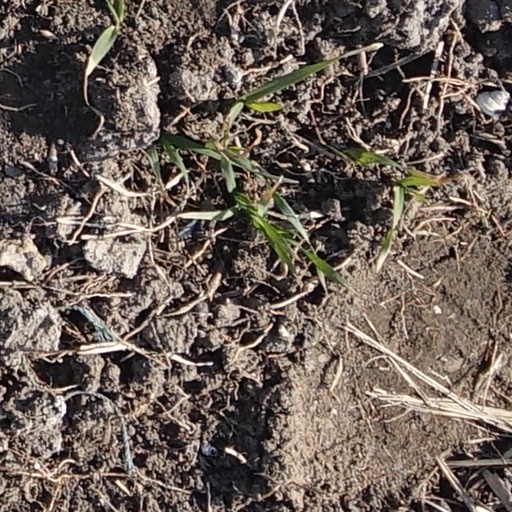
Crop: wheat